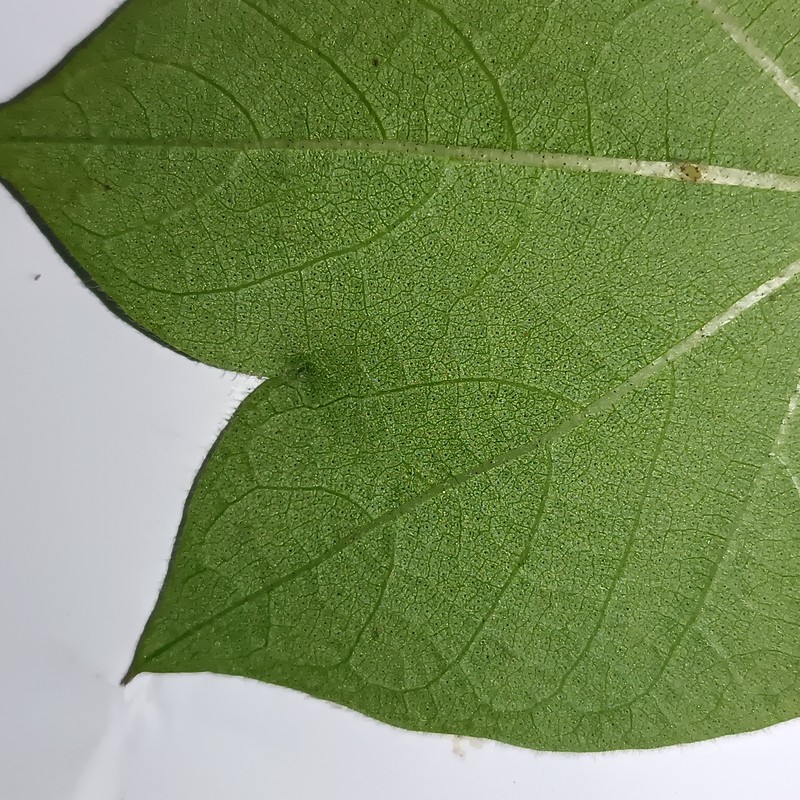
Label: Healthy Leaf